Teodoro de Arana y Beláustegui

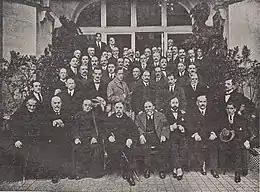
Arana in Magna Junta de Biarritz

Arana's strategy did not work. Biscay branches of mainstream parties accused him of siding with Basque separatism. Basque nationalists remained adamant and negotiations on would-be electoral alliances failed. The Carlist Junta Central, in 1918 largely decomposed and disoriented, banned alliances with "enemies of Spain"; Arana blamed , another Carlist politician from Bilbao and at the time the secretary of Junta Central, for instigating a campaign against him. In early 1919 the Biscay Junta Señorial declared that they were not obliged to follow recommendations from the Madrid headquarters; Arana issued a manifesto which voiced both against designs of "Estado Vasco" on the one hand and against "régimen centralista y opresor" on another. The conflict seemed solved when Jaime III returned from wartime house arrest in Austria and dissolved the central executive, result of the long-standing fray with the Mellistas. However, Arana was already tired; quoting health reasons he handed the new party leader Pascual Comín his resignation note. He took part in the grand Carlist rally known as Magna Junta de Biarritz before in December 1919 his request was granted.